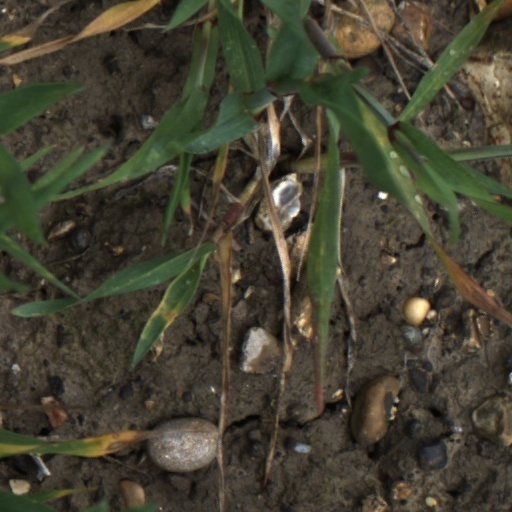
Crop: wheat